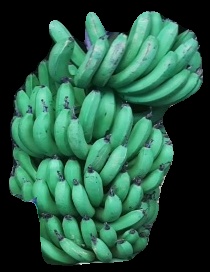
Variety: pachbale
Grade: grade1